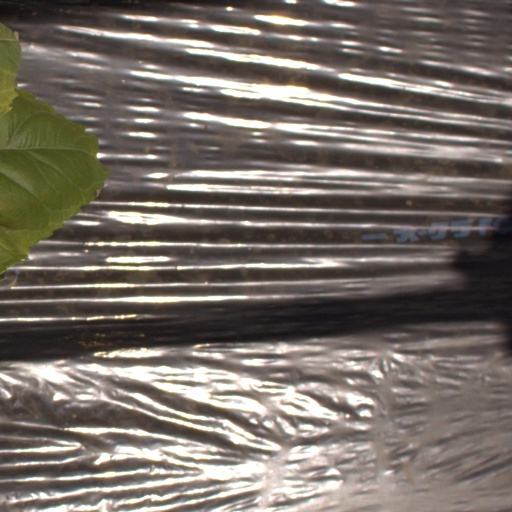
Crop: Jerusalem artichoke